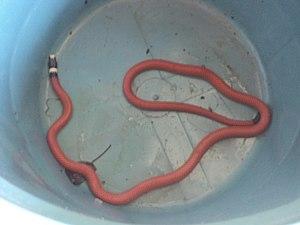
Apostolepis assimilis est une espèce de serpents de la famille des Dipsadidae.
Apostolepis est un genre de serpents de la famille des Dipsadidae.